CTV Life Channel

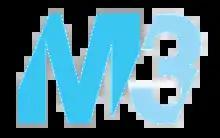
Logo used as "M3", used from September 30, 2013 to September 1, 2016.

On September 19, 2013, Bell announced that MuchMore would be relaunched as M3 on September 30, shifting towards an entertainment-oriented "superstation" format with a focus on newly-acquired dramas and comedies alongside music programming. Unlike MuchMore, which was marketed as a spin-off of MuchMusic, M3 was marketed as a separate brand to quell concerns over viewers incorrectly suggesting that the network was catered towards a youth demographic due to its similar name. A high definition feed was also launched.